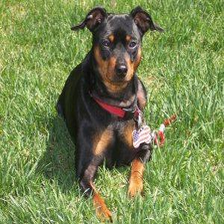
Species: dog
Breed: miniature pinscher